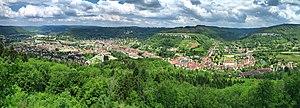
Vue générale de la ville depuis le rocher d'Ully
Ornans est une commune française située dans le département du Doubs et la région Bourgogne-Franche-Comté. Elle fait partie de la région culturelle et historique de Franche-Comté. Elle est le chef-lieu du canton d'Ornans et le siège de la communauté de communes Loue-Lison. Au dernier recensement de 2017, elle comptait 4 413 habitants appelés Ornanais. La commune nouvelle créée le 1ᵉʳ janvier 2016 est issue de la fusion de deux communes : l'ancienne commune d'Ornans et Bonnevaux-le-Prieuré.
Liste non exhaustive des principaux belvédères du Doubs avec photo et tri possible par nom, paysage offert ou commune où il est situé.